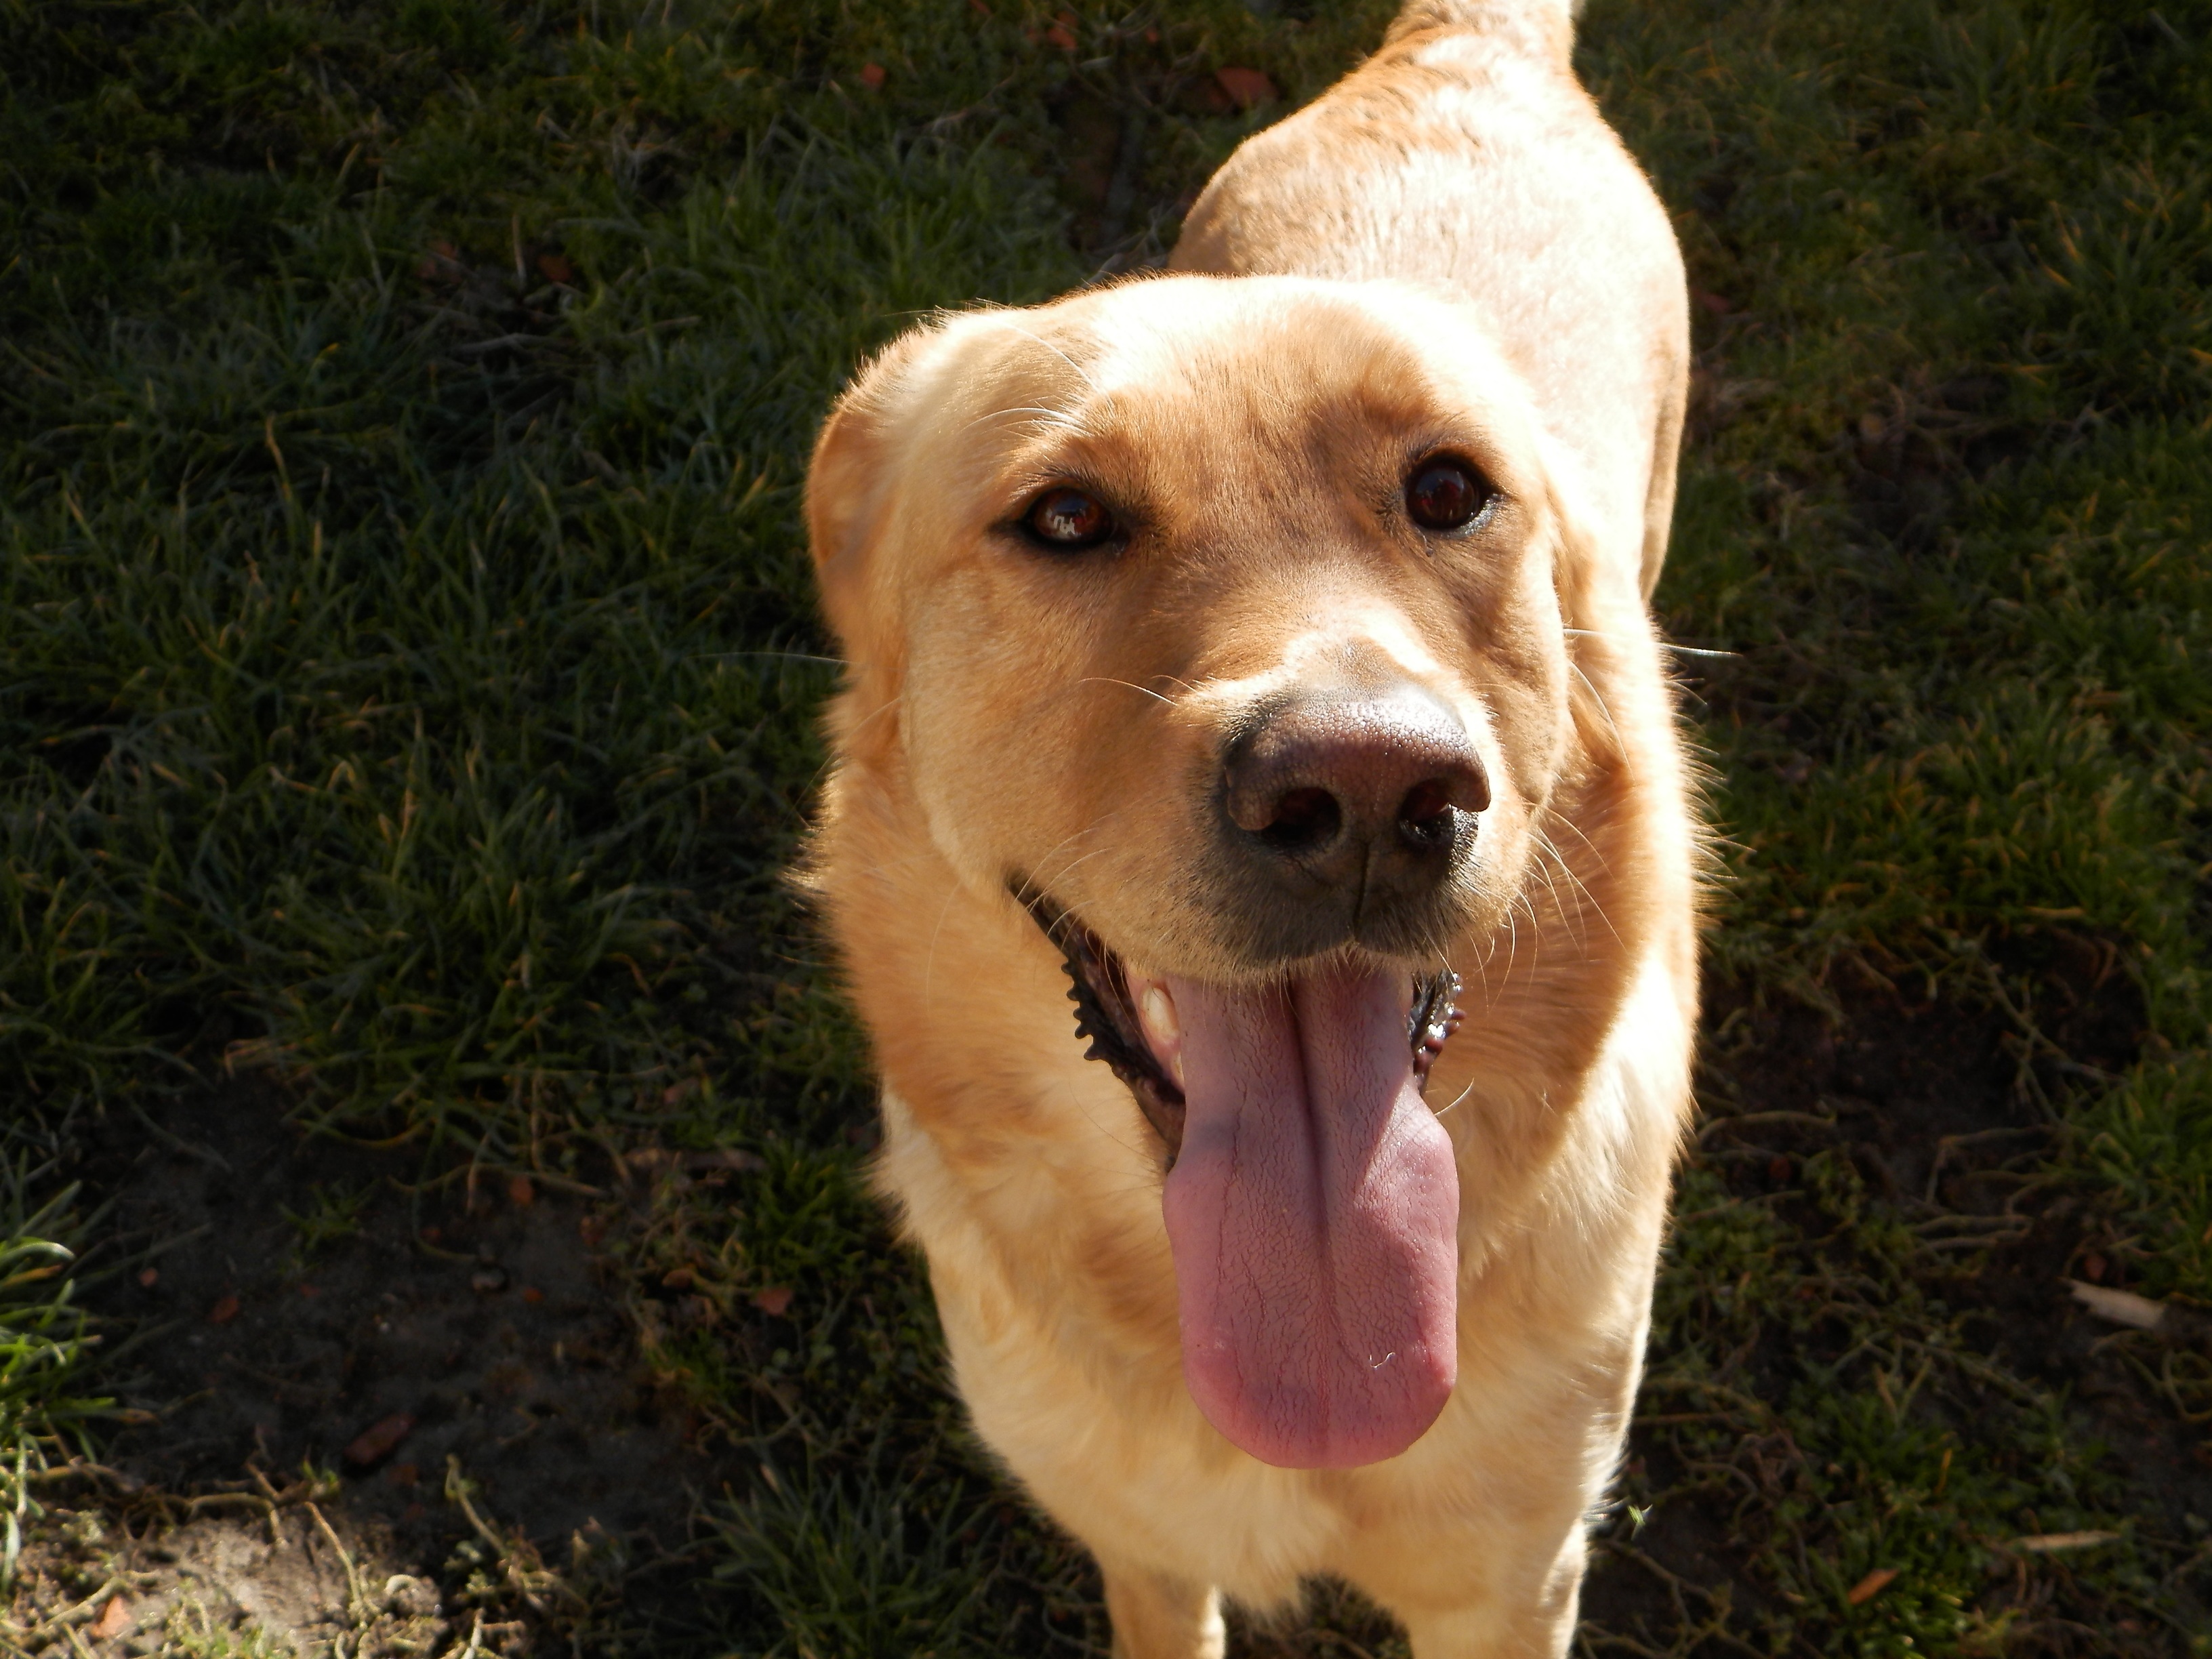
dog, animal, mammal, pets, golden retriever, vertebrate, labrador retriever, dog breed, retriever, language, dog like mammal, nova scotia duck tolling retriever